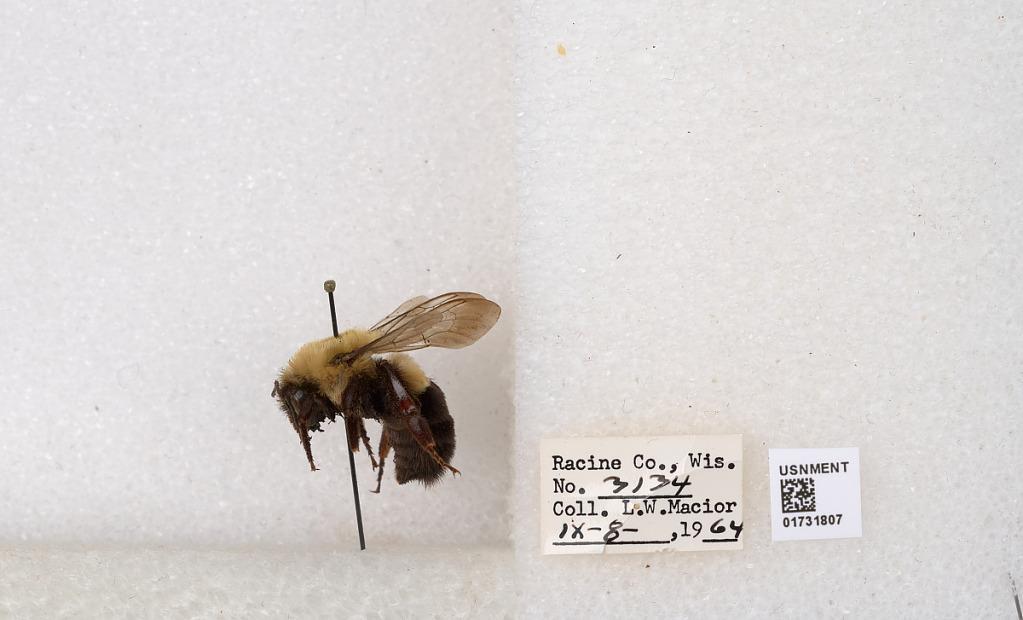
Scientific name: Bombus impatiens Cresson
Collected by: L. Macior
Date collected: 1964-9-8
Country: United States
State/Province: Wisconsin
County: Racine
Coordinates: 42.7299, -87.8123